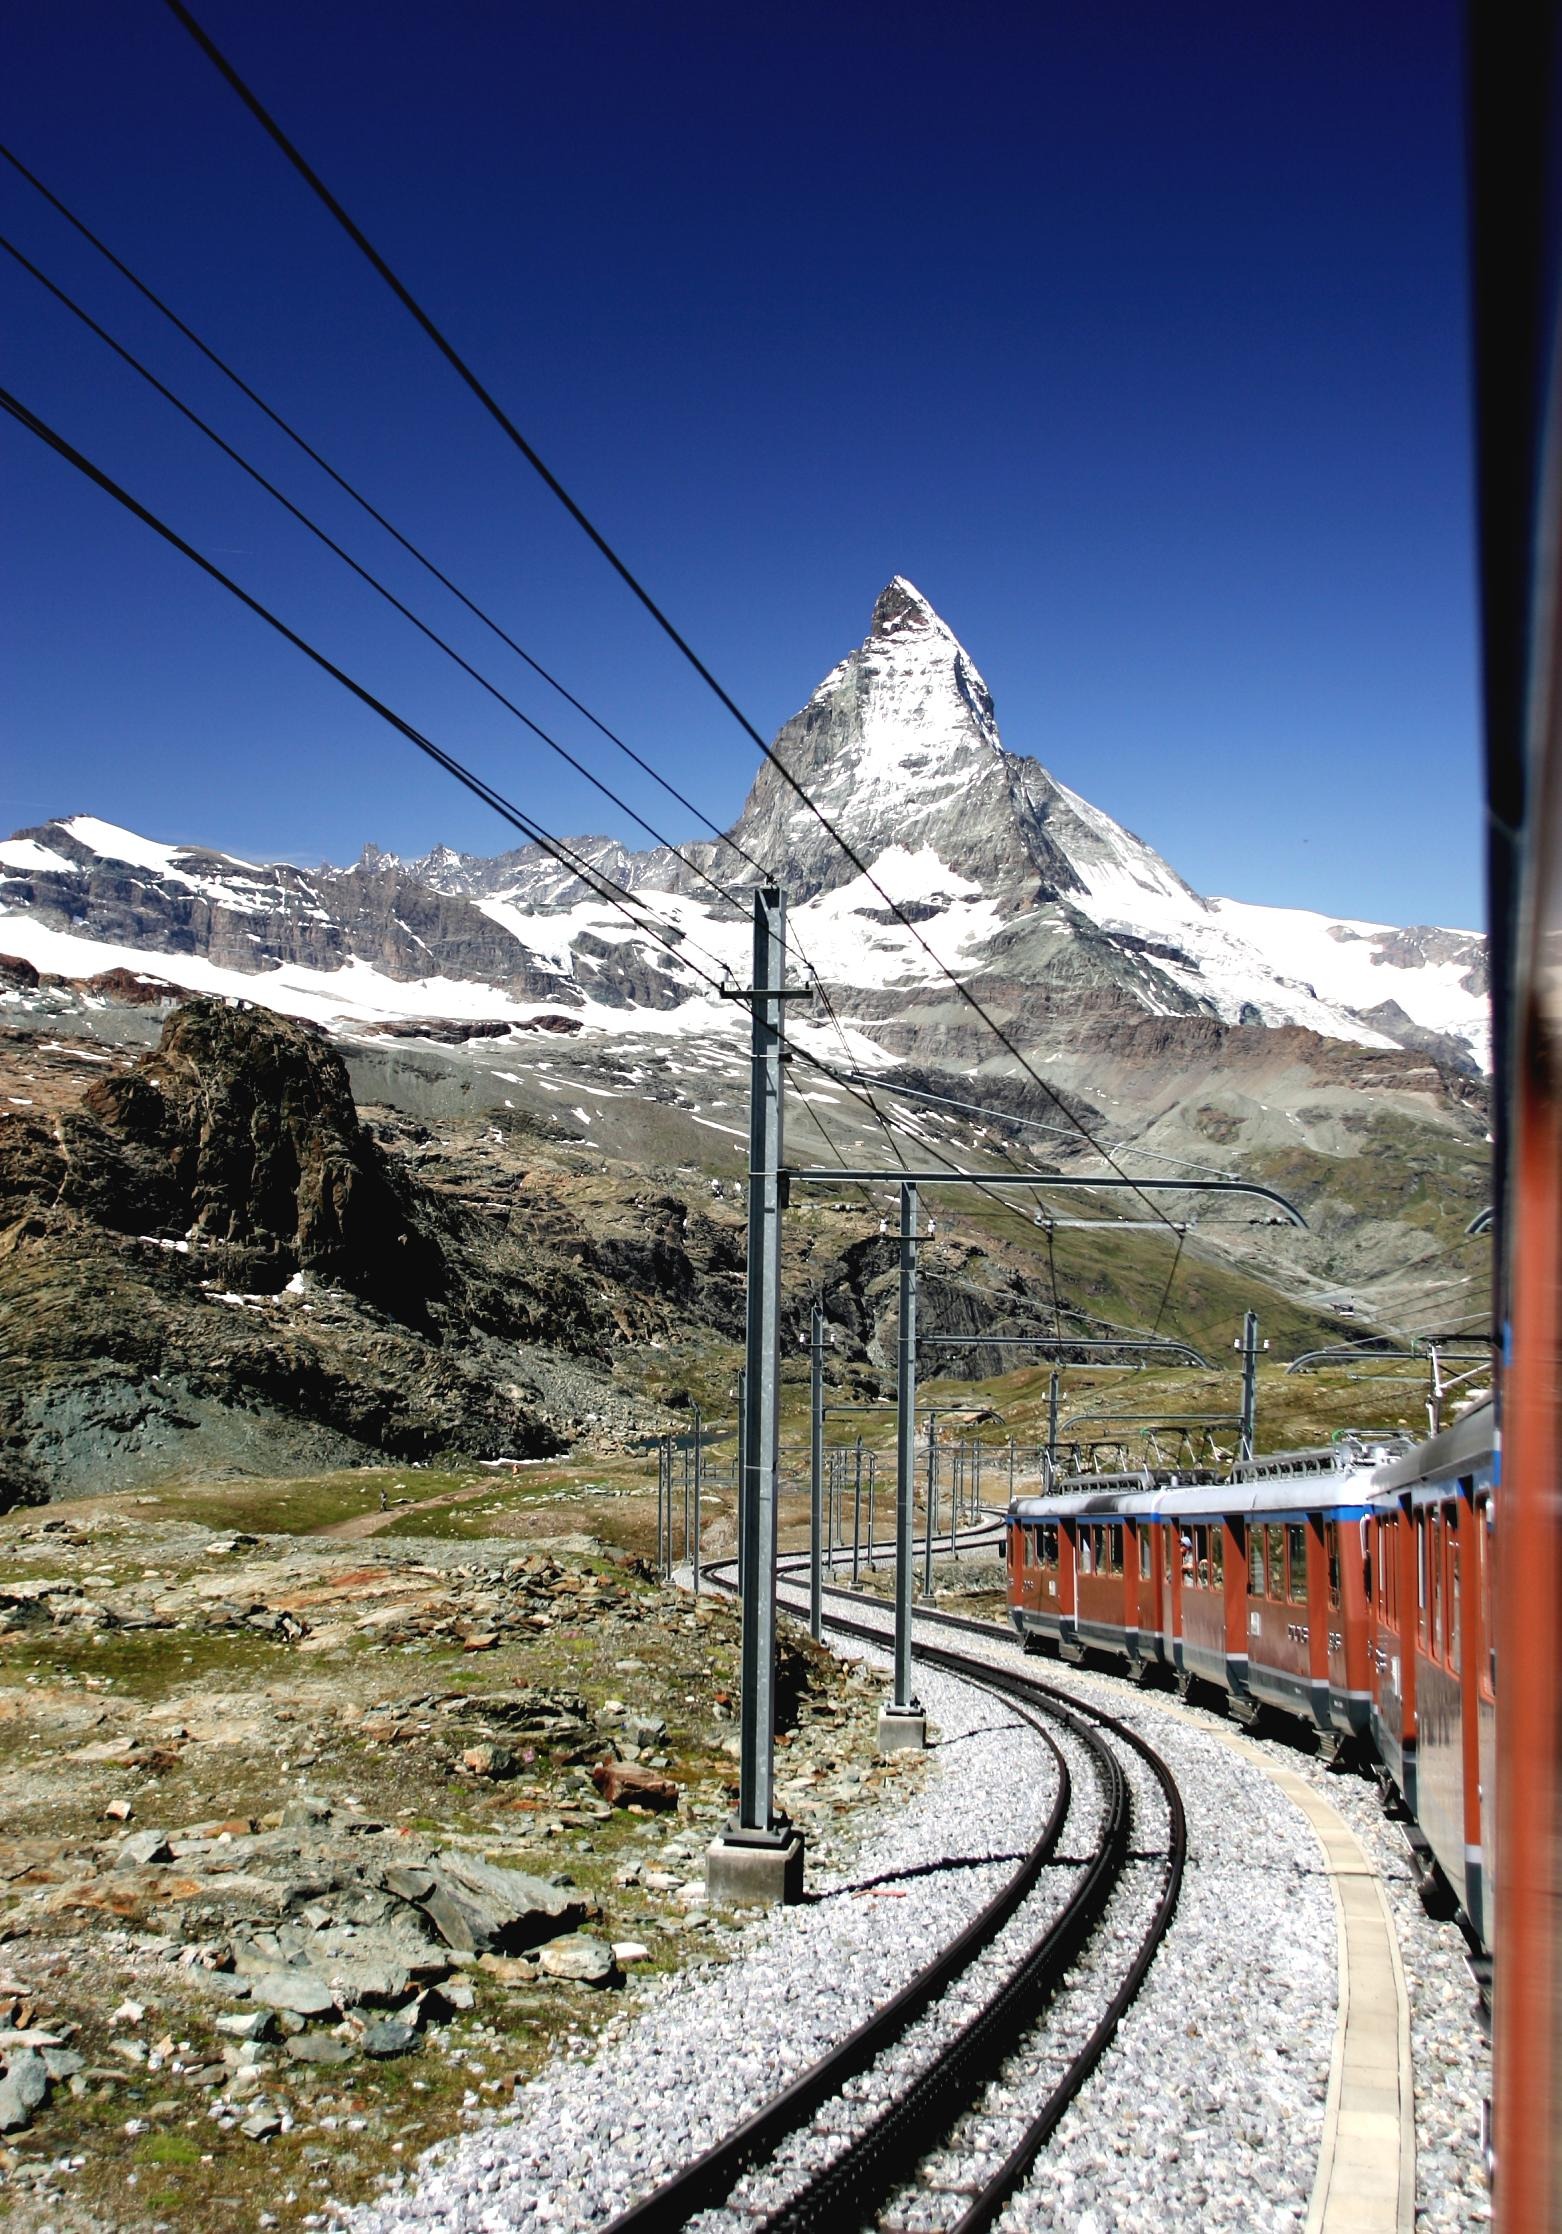
mountain, snow, winter, track, railway, train, mountain range, travel, transport, vehicle, locomotive, mountains, alps, switzerland, railways, away, seemed, target, rail transport, gleise, upper lines, rail traffic, rack railway, mountain pass, mountain railway, gornergrat, matterhorn, mountainous landforms